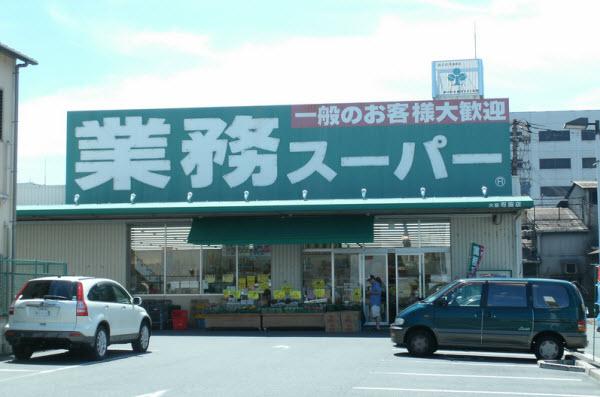
có một vài chiếc ô tô đang đỗ ở phía trước cửa hàng